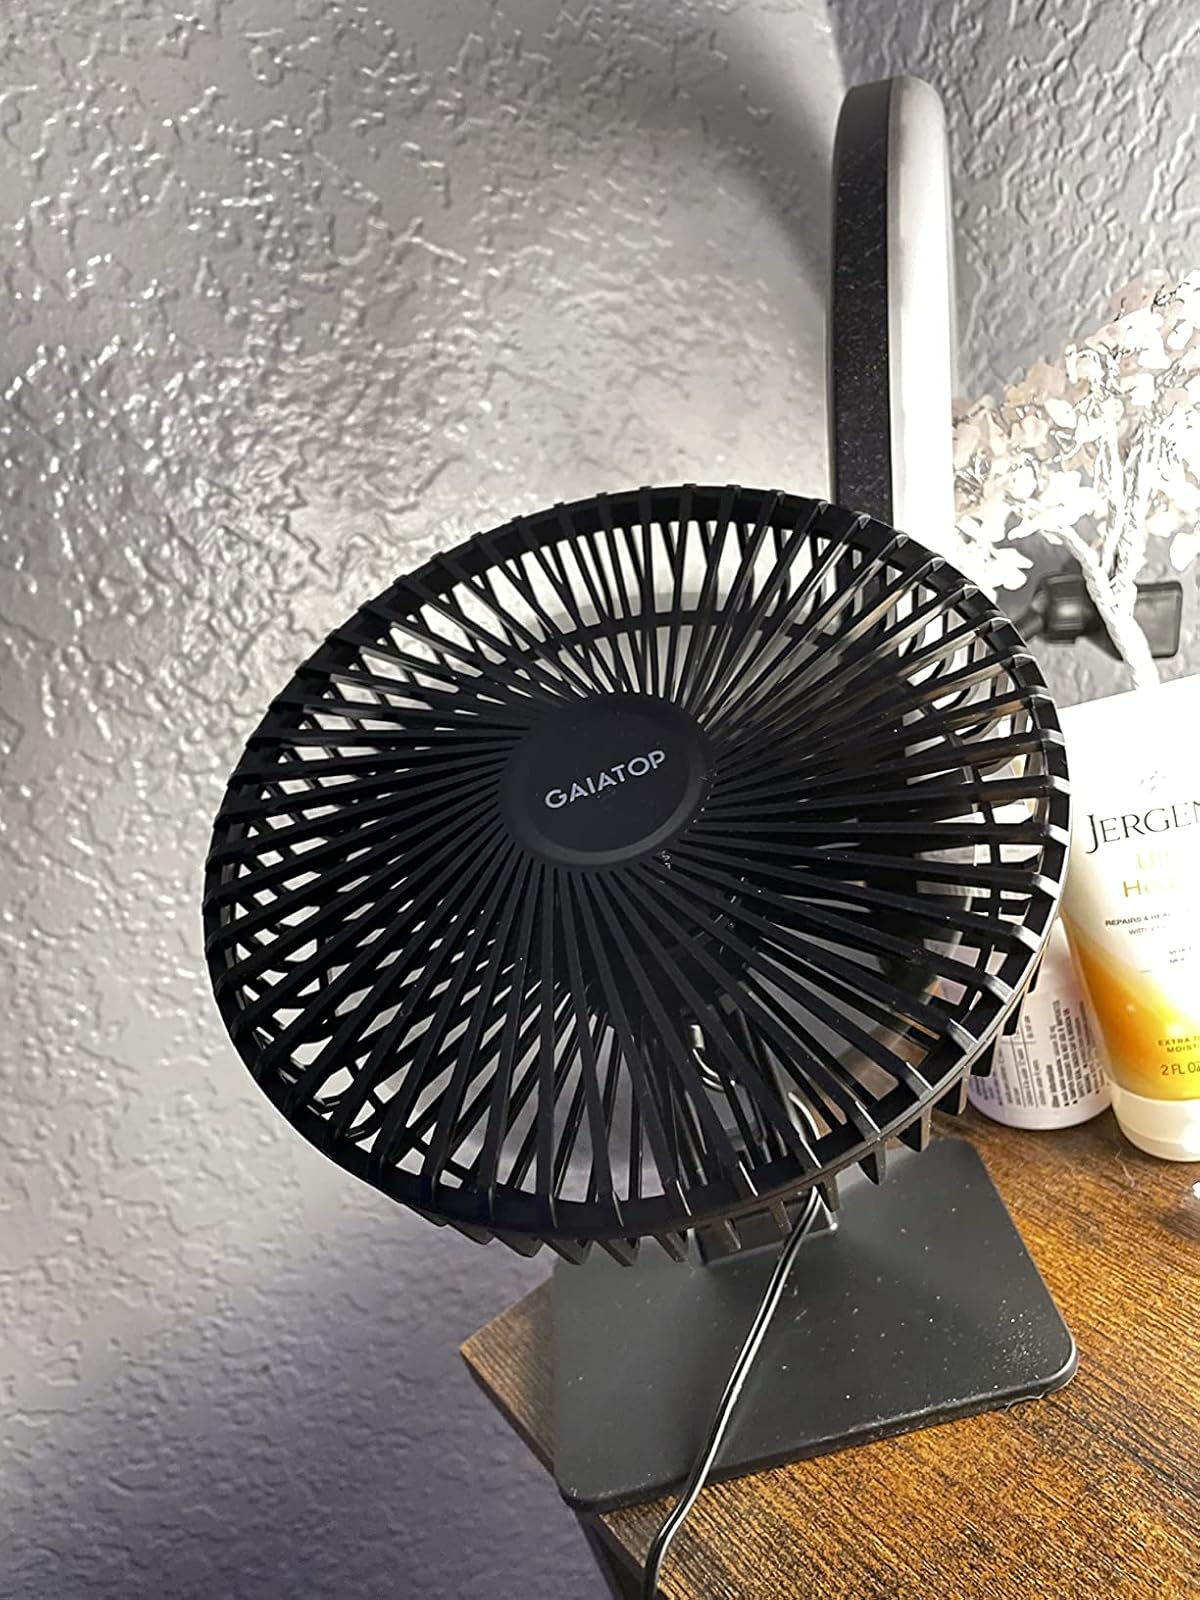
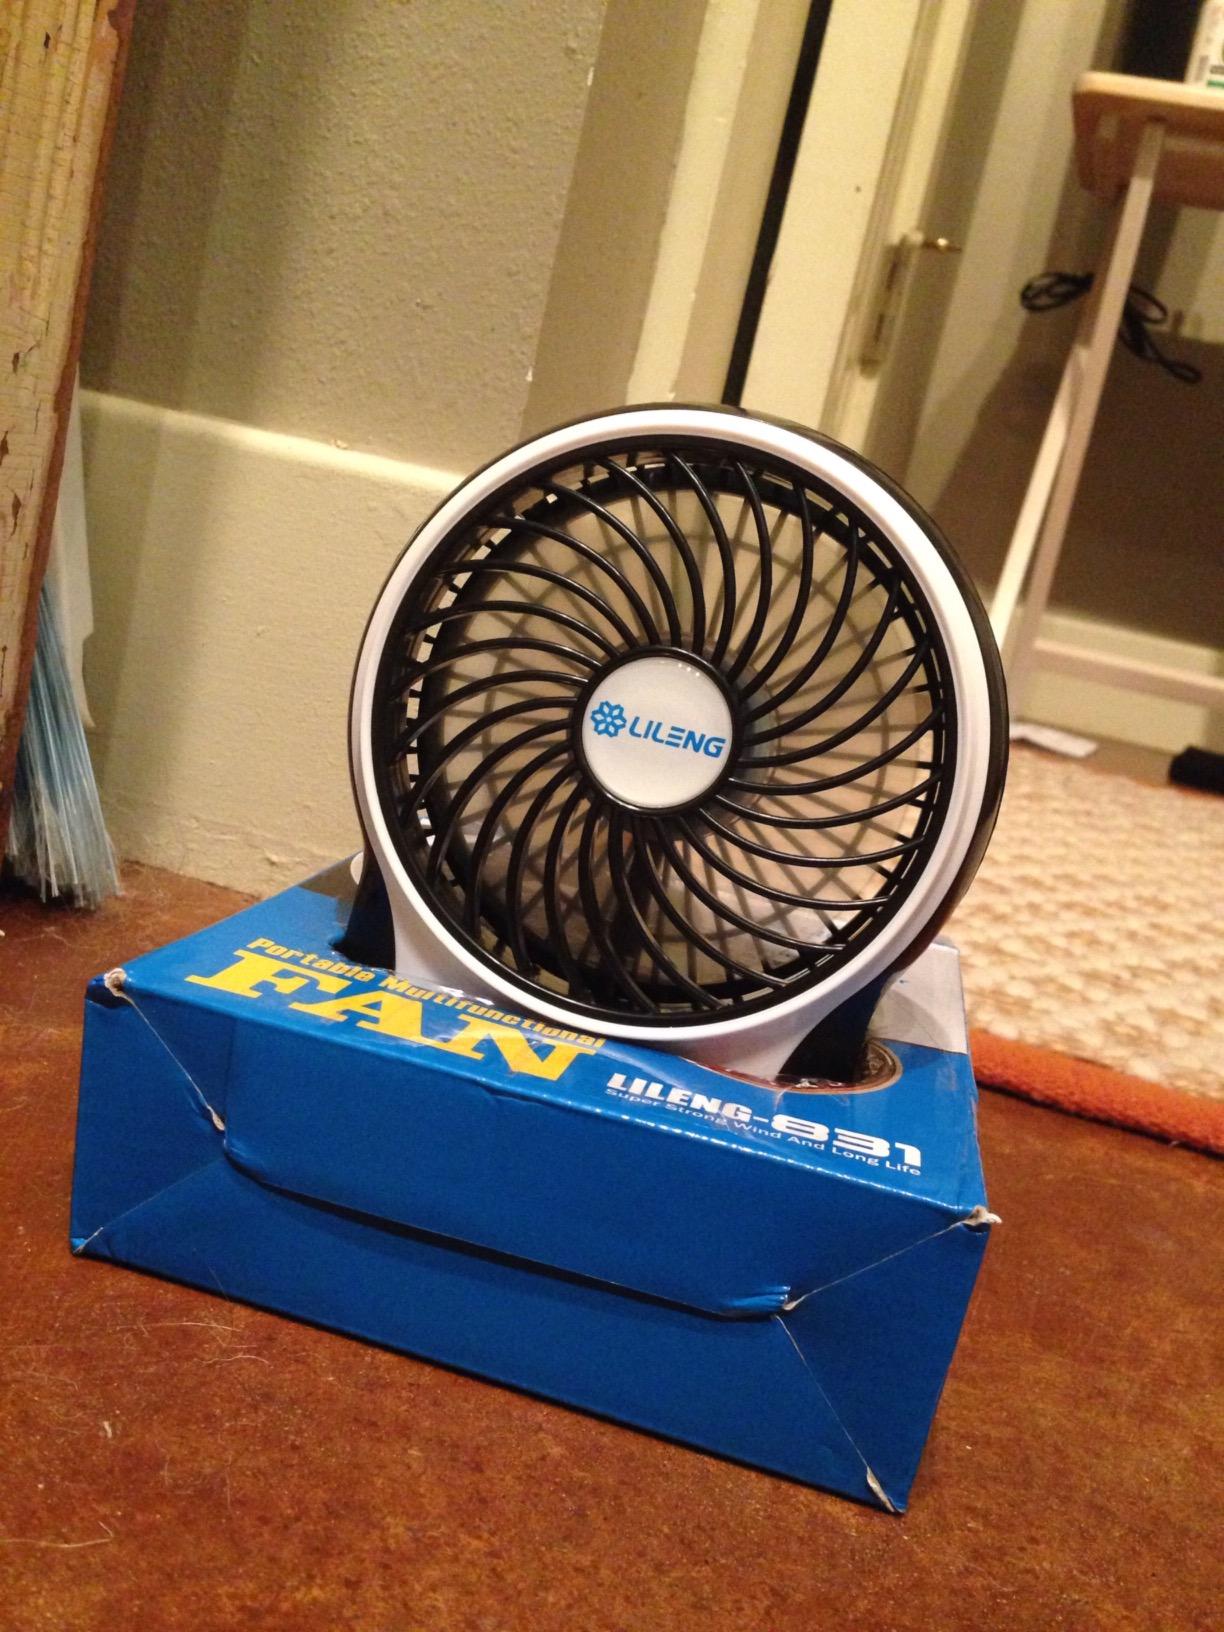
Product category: fan
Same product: no